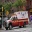
Label: ambulance